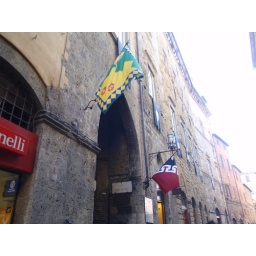
in each of the county's there are flags flying for their horse